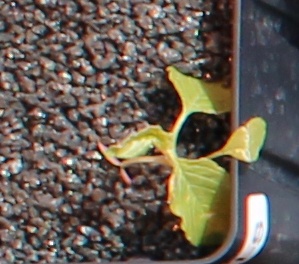
Label: Redroot Pigweed